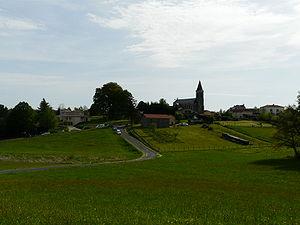
Vue générale de Marsaneix
Marsaneix est une ancienne commune française située dans le département de la Dordogne, en région Nouvelle-Aquitaine.